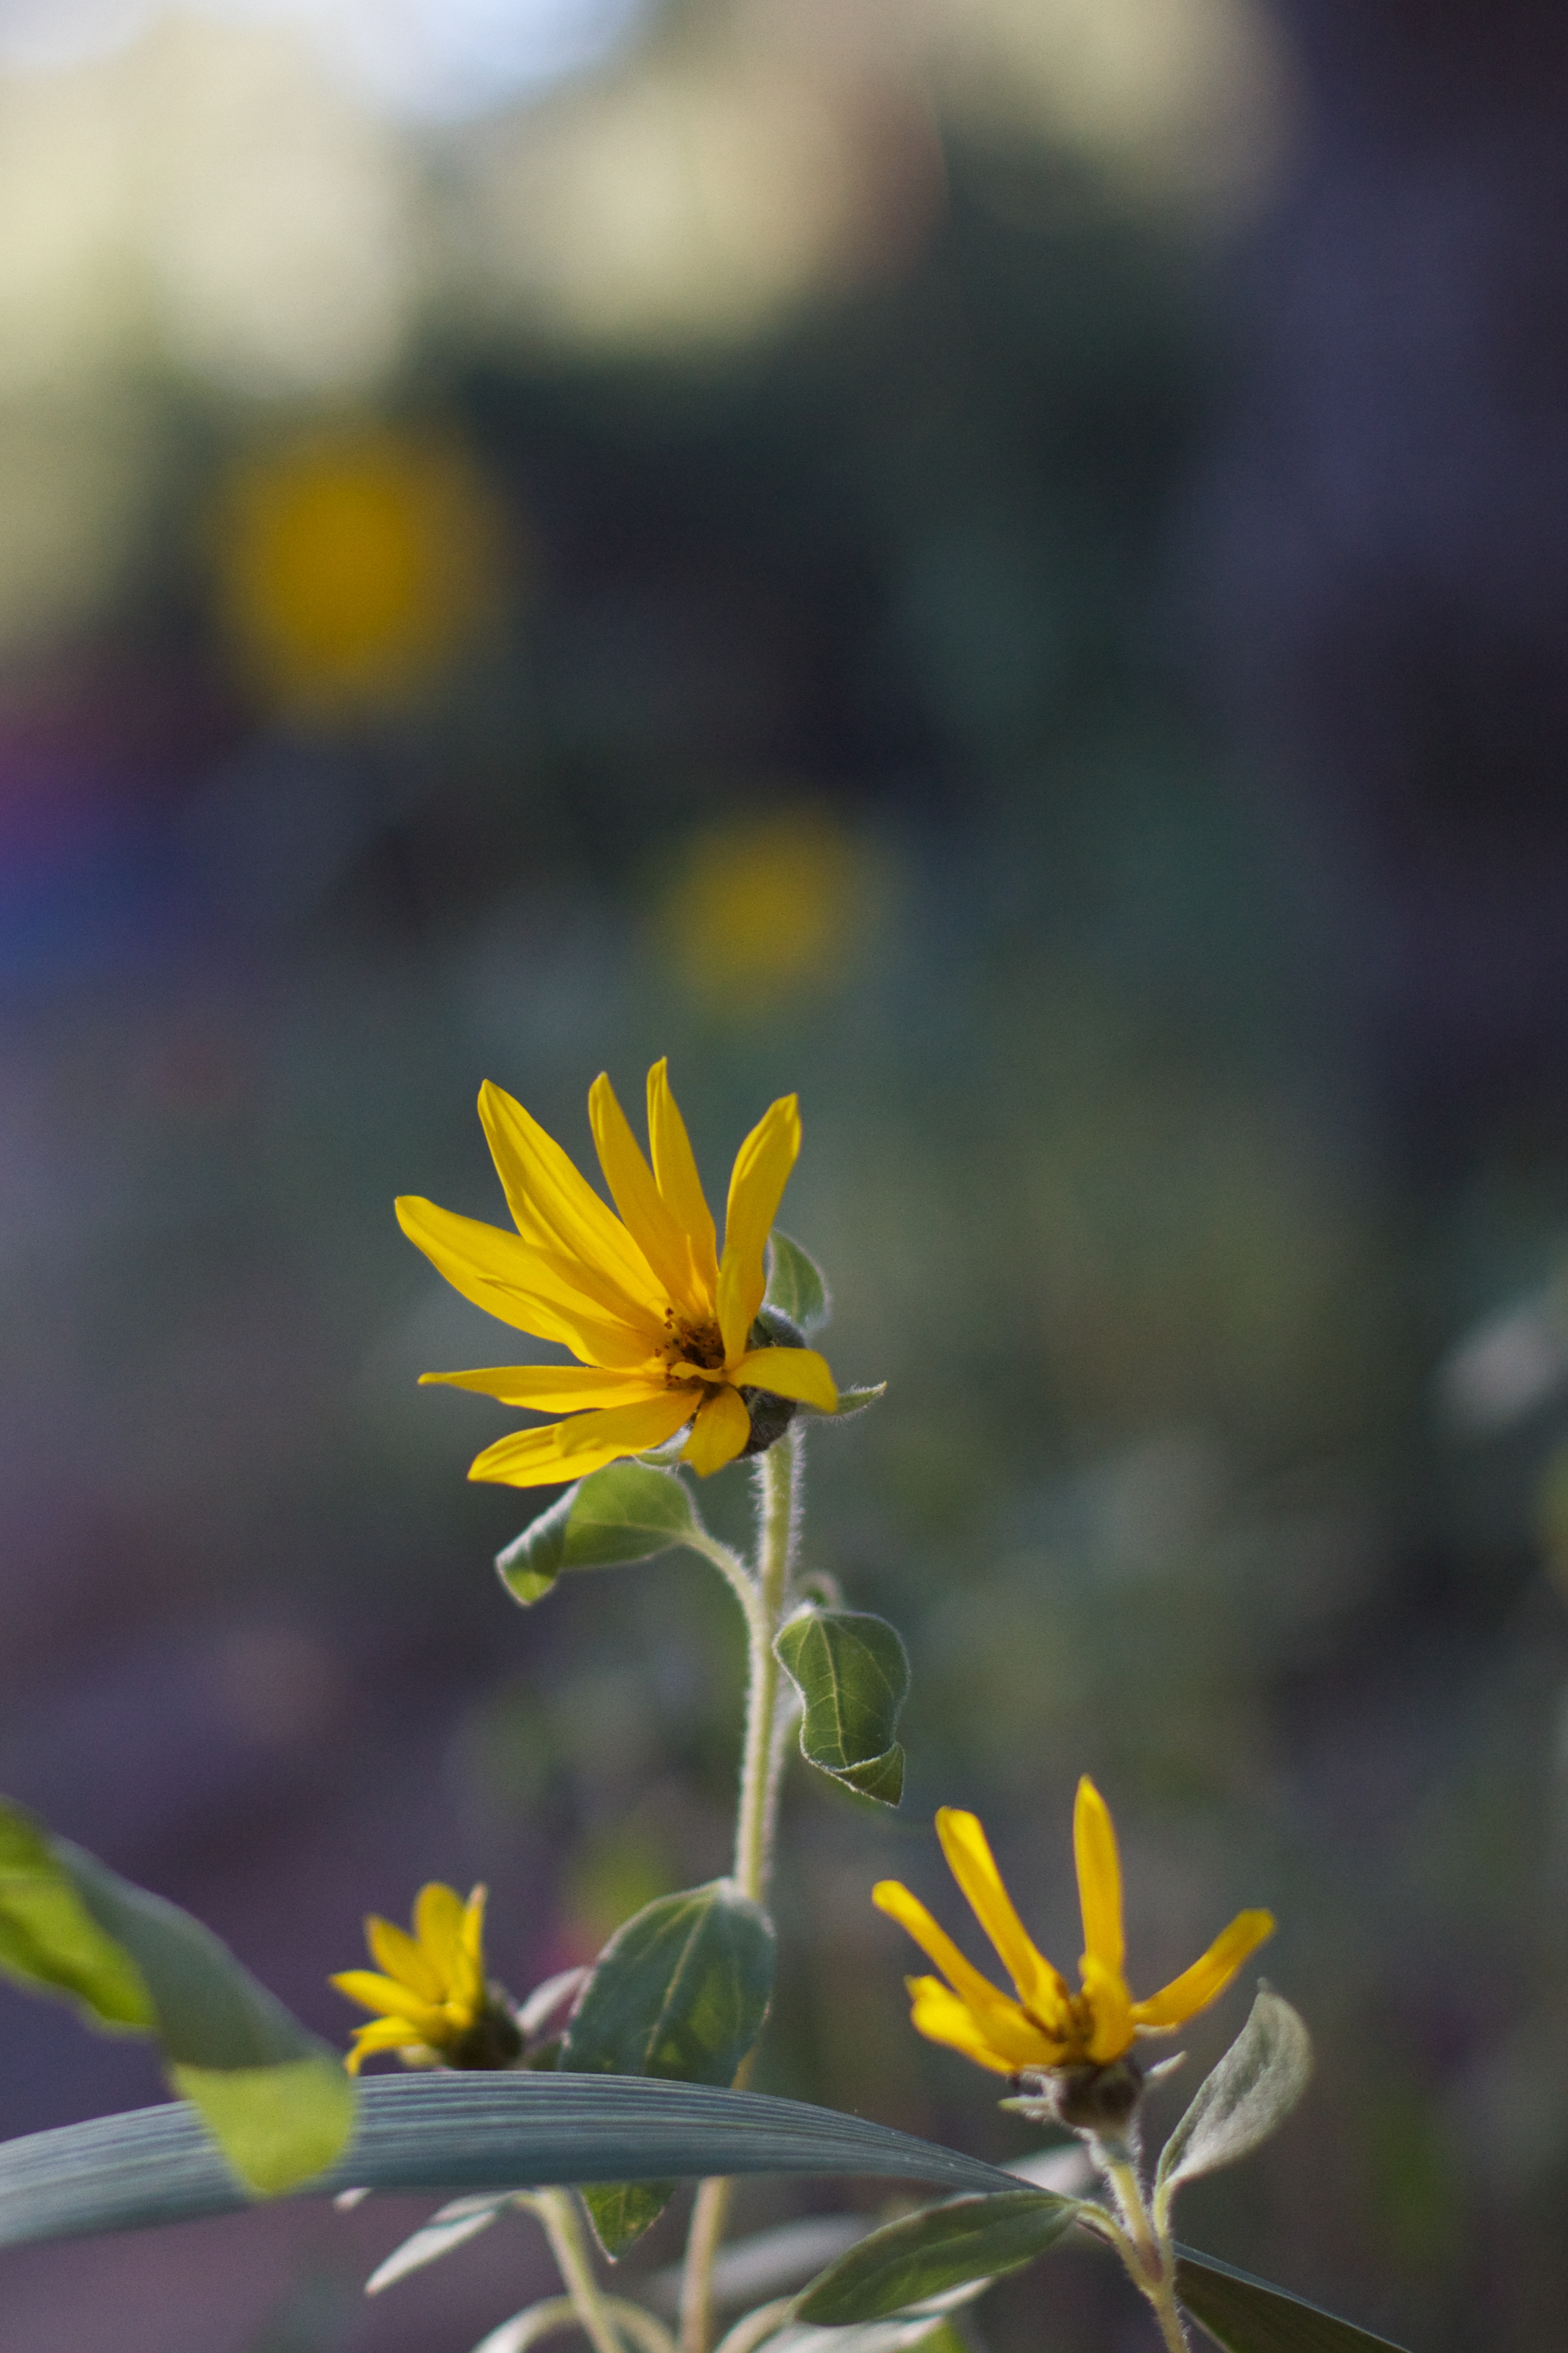
nature, blossom, plant, sunlight, flower, petal, botany, yellow, flora, sunflower, wildflower, close up, macro photography, flowering plant, daisy family, plant stem, land plant